Ahmed Zaid Salim Zuhair

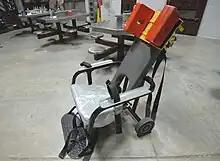
Long term hunger strikers are immobilized in "restraint chairs" for twice daily force-feedings. The immobilizations last for several hours, so captives can't vomit their nutrient.

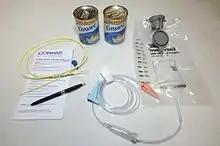
A Guantanamo force-feeding kit.

In May 2008, the "Gulf News" reported that Zuhair and Abdul Rahman Shalabi are the two remaining captives who have been on the hunger strike that started in August 2005.